Hōshakuji Station

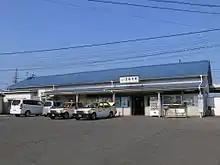
The station in May 2007, before rebuilding

Hōshakuji Station opened on 21 October 1899. With the privatization of Japanese National Railways (JNR) on 1 April 1987, the station came under the control of JR East.